Dassault Mirage III

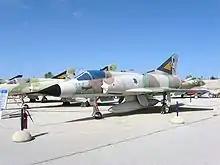
Mirage IIICJ at the Israeli Air Force Museum (13 victory markings)

The Israeli Air Force (IAF) purchased three variants of the Mirage III: